Food power

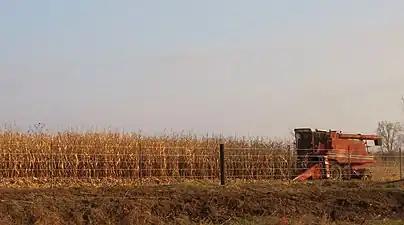
Harvesting corn in Iowa, United States.

In international politics, food power is the use of agriculture as a means of political control whereby one nation or group of nations offers or withholds commodities from another nation or group of nations in order to manipulate behavior. Its potential use as a weapon was recognised after OPEC’s earlier use of oil as a political weapon. Food has a major influence on political actions of a nation. In response to acts of food power, a nation usually acts in the interest of its citizens to provide food.